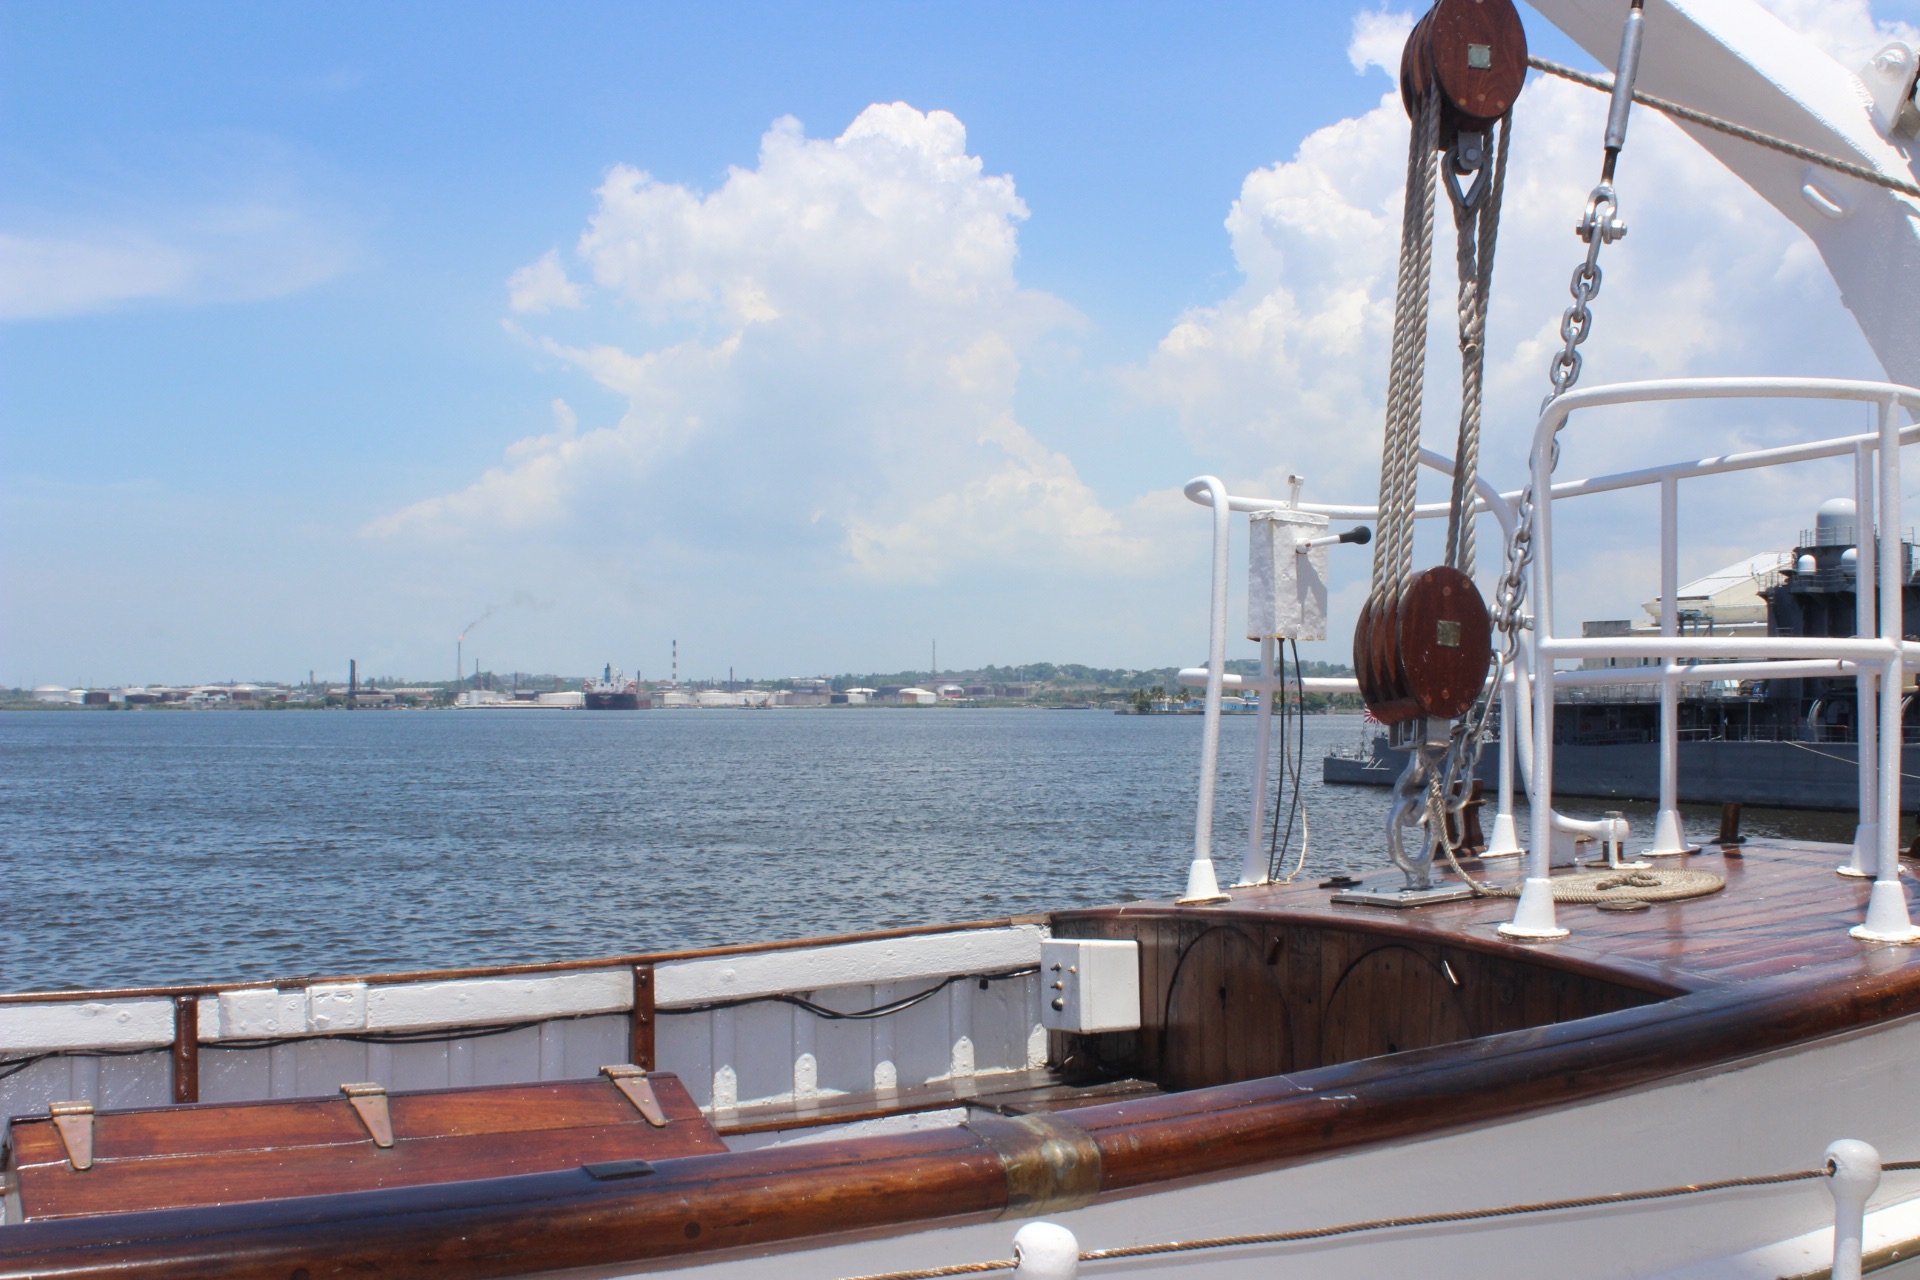
dock, boat, ship, vehicle, mast, yacht, marina, sailboat, sail, watercraft